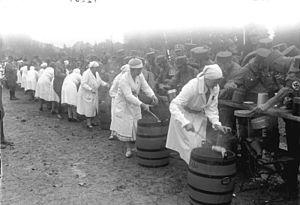
Le ravitaillement consiste à fournir des vivres et munitions dans l'armée, des vivres et du matériel dans la marine, et les denrées nécessaires à la subsistance d'un individu ou d'une collectivité dans le domaine civil.